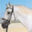
Label: horse